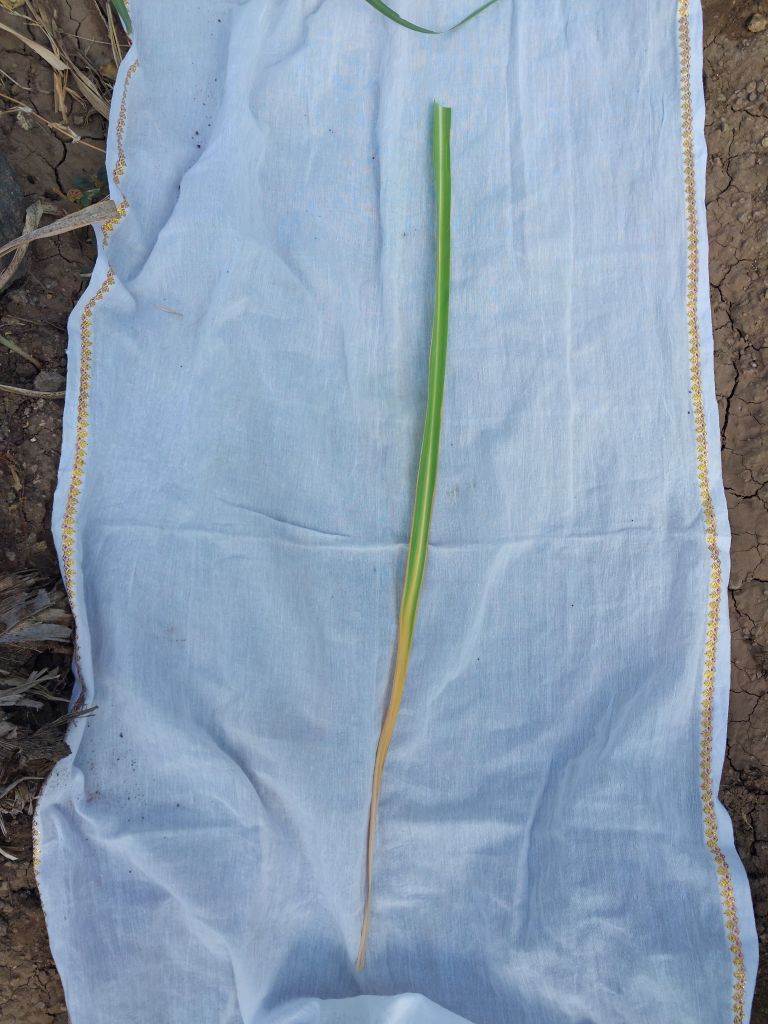
Label: Yellow Leaf